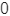
Number: 0